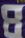
Number: 8